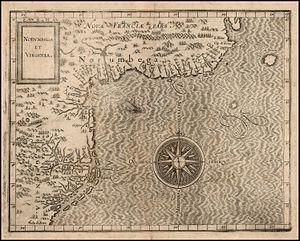
Carte marine et terrestre du cartographe Cornelius van Wytfliet réalisée entre 1597 et 1607.
Le pays de Norembergue est un comptoir imaginaire du nord-est de la côte d'Amérique du Nord, dont l'évocation est depuis la fin du XIXᵉ siècle intimement liée aux récits de voyage des Vikings au Vinland au XIᵉ siècle ou encore de moines irlandais dans le pays inconnu de la Grande-Irlande au XIIIᵉ siècle, ces derniers ayant gardé en mémoire, le voyage de Saint-Brandan au VIᵉ siècle. Comme le pays de Cathay, c'est une région semi-légendaire dont le nom masquait les lacunes géographiques des Anciens, mais qui reposait sur des récits de voyages et d'expéditions antérieures dans la mémoire collective des navigateurs de l'époque médiévale et de la Renaissance.
L'histoire du terme Acadie et de ses dérivés commence en 1524 lorsque Giovanni da Verrazano l'utilise pour la première fois. Ce nom serait soit d'origine malécite-passamaquoddy, micmaque ou grecque.